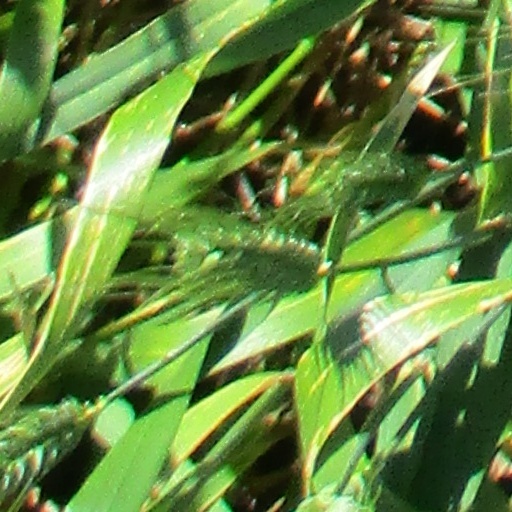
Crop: wheat